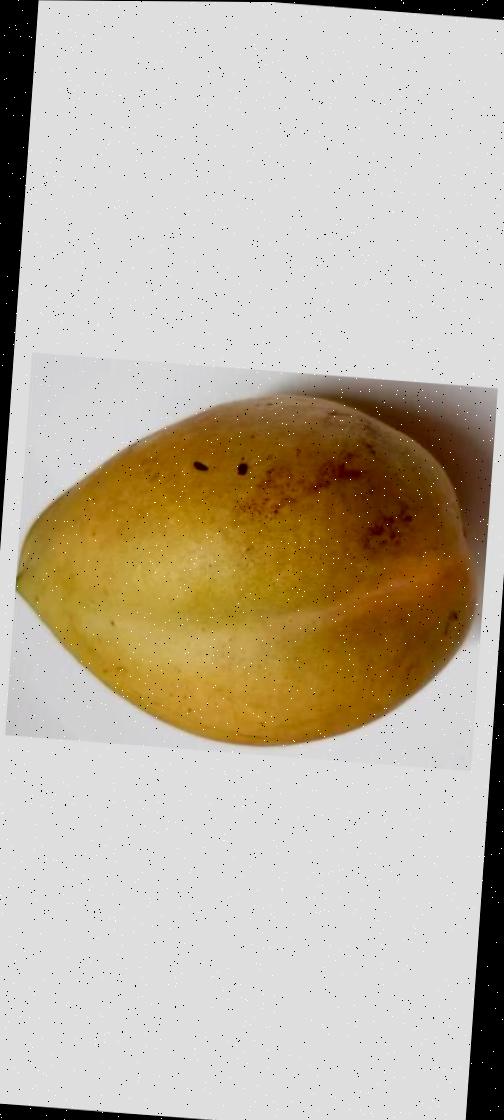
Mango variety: Bari-11